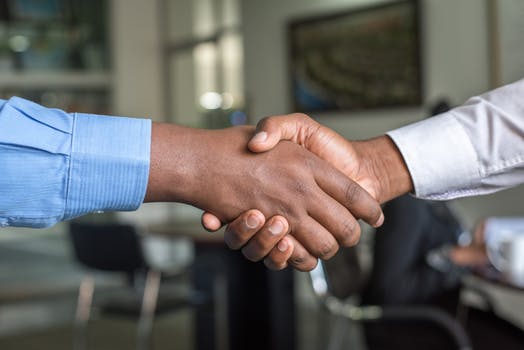
Label: No Watermark